Lagunitas Brewing Company

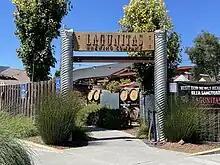
The entrance to the Lagunitas Brewing Company Taproom in Petaluma, California, July 2023

The brewery has long-standing associations with cannabis, which have at times caused legal problems. Some beers have had names associated with the plant, in one case resulting in a name being banned, and using the number 420 in internal materials and external advertising.